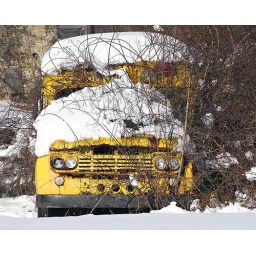
There's a lot near my house that has abandoned equipment. I don't think this bus is in service anymore